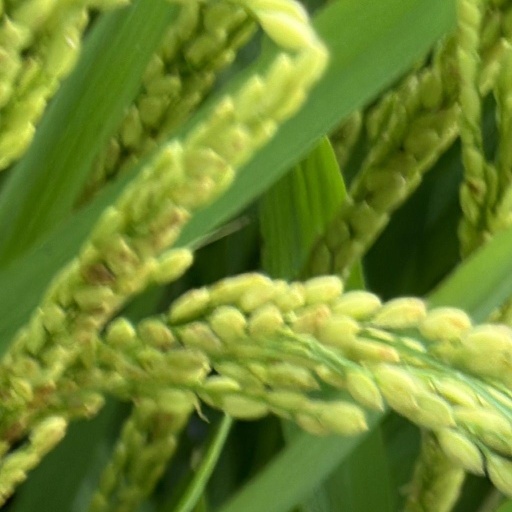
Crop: rice